Lily of the valley

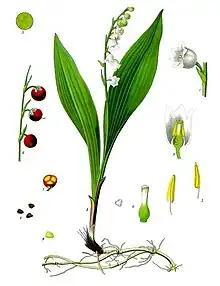
19th-century illustration

In the APG III system, the genus is placed in the family Asparagaceae, subfamily Nolinoideae (formerly the family Ruscaceae). It was formerly placed in its own family Convallariaceae, and, like many lilioid monocots, before that in the lily family Liliaceae.